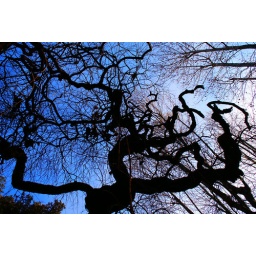
tree in the sky